SS Georgia (1890)

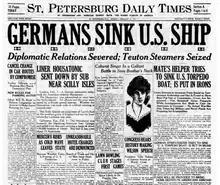
Headline announcing "Housatonic"s sinking

On 6 January 1917 "Housatonic" left Galveston, Texas carrying 144,200 bushels of wheat. She called at Newport News, Virginia, where she left on 16 January for Liverpool, England. On 31 January, Germany announced an exclusion zone around the coasts of the Entente Powers. It declared that "Neutral ships navigating these blockade zones do so at their own risk". It imposed conditions on US shipping trading with the Entente Powers, one of which was that the US Government "guarantees that no contraband (according to the German contraband list) is carried by those steamers".